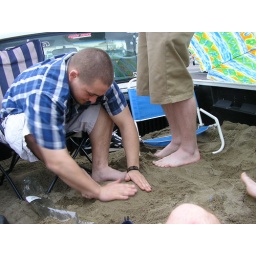
we made a beach in the back of a pick-up truck